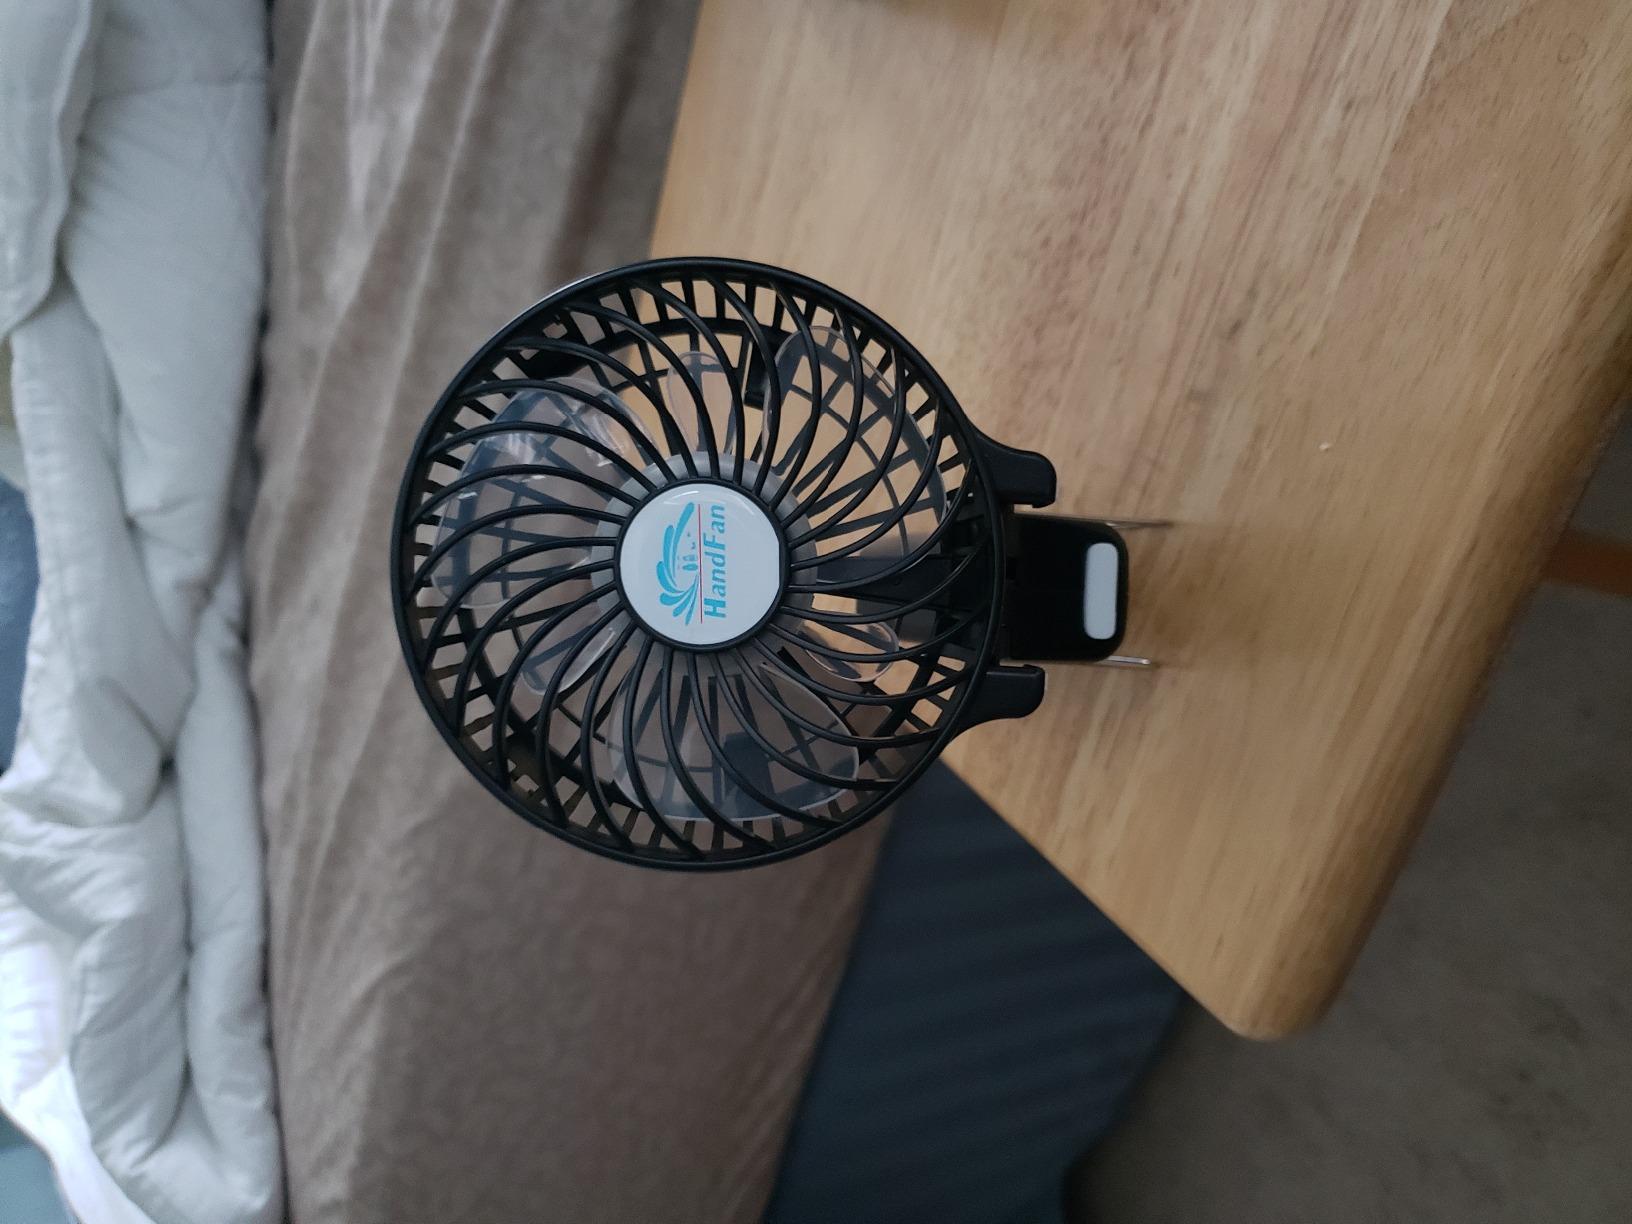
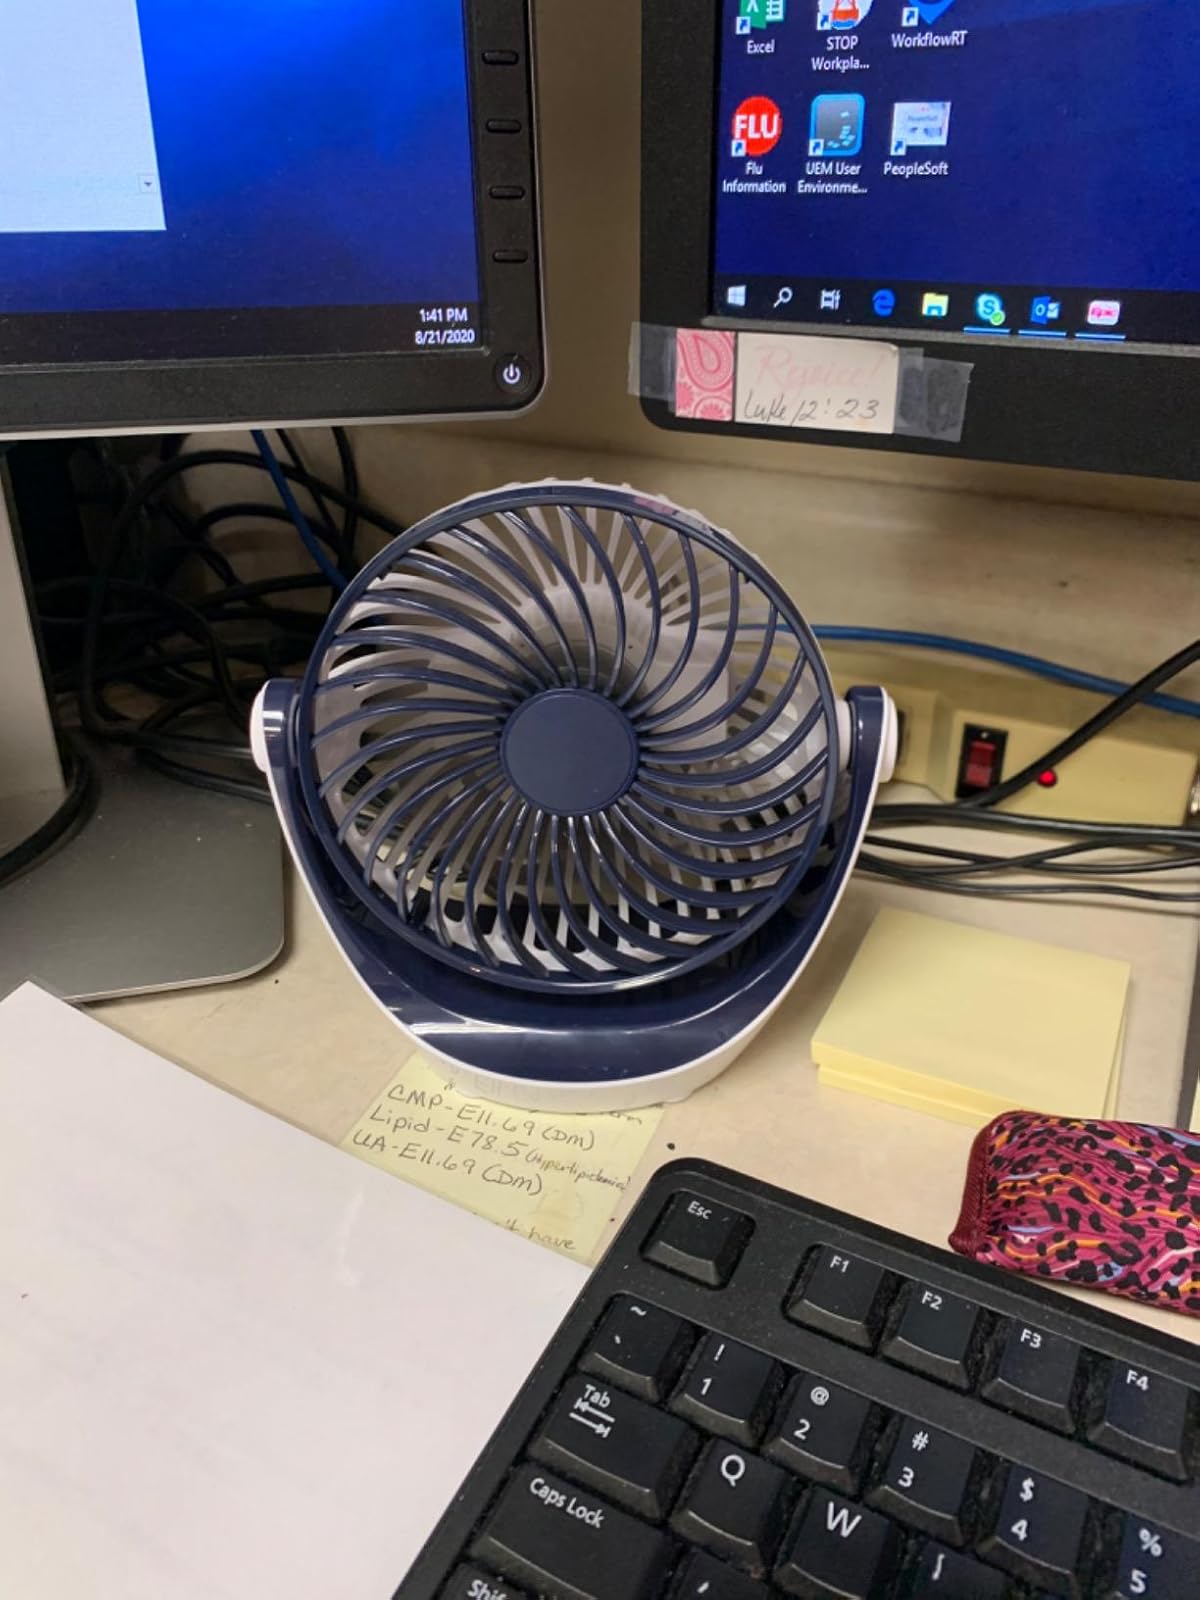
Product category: fan
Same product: no